Phone tag

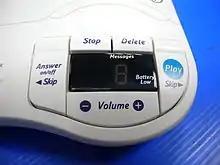
Phone tag can occur when people leave one another messages on answering machines

Phone tag is a phenomenon in which two parties attempt to contact each other by telephone, but neither is able to get a hold of the other for a conversation. Both parties may leave a message on the answering machine or voicemail of the other, and request a call back. This continues for a period of time, often with the two parties exchanging attempts to have a real-time conversation. The name derives from the playground game tag, where players chase one another in turn.